Carlos Alberto Fernández

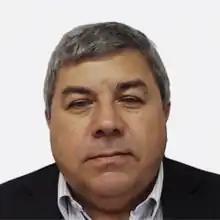
Image of Fernandez

He was born in Tandil (the province of Buenos Aires) in 1959. As a young man, he joined the Radical Civic Union (UCR) in politics. Between 1983 and 1985, he served as secretary of the Deliberative Council of the Tandil Party, which he joined as an elected member in 1987–1991, 1993–1997, and 1997–2001, serving as president of the block of radical councilors in his last term. Between 1999 and 2003, he was its president.